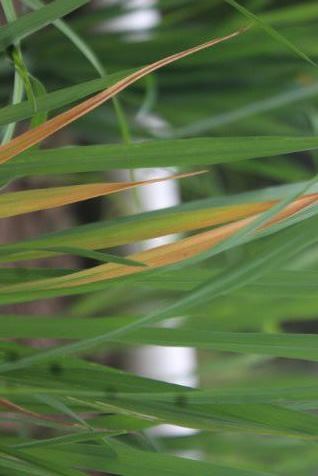
Disease: Tungro